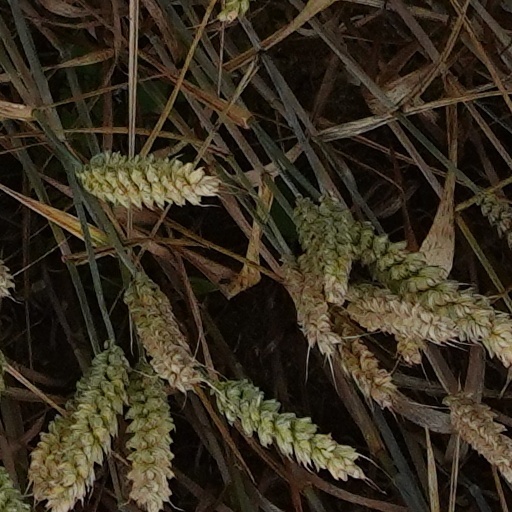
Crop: wheat